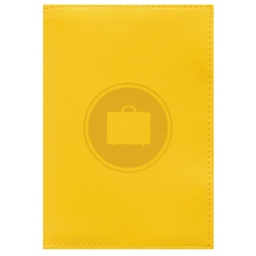
printed textured vinyl with stitching 3 3/4&amp;quot; x 5 1/2&amp;quot; in size, packaged in a clear acetate box